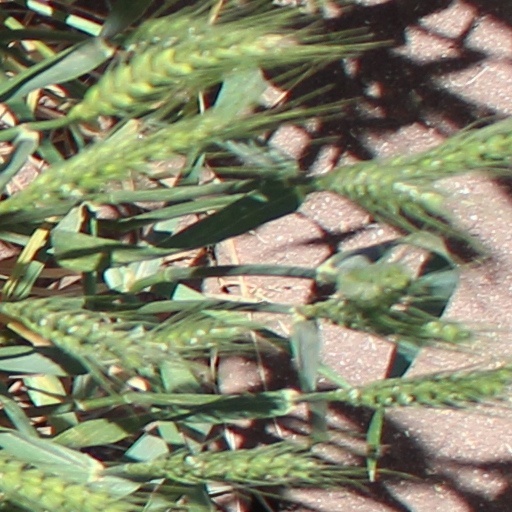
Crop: wheat